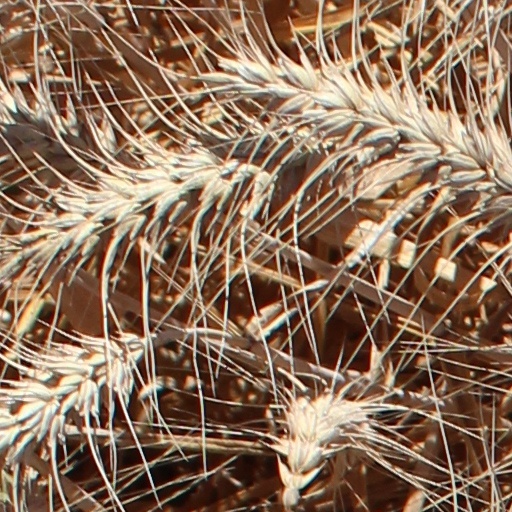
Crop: wheat